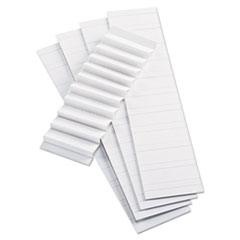
Pendaflex® Blank Inserts for 42 Series Hanging File Folders, 1/5 Tab, 2", White, 100/Pack
Product Description Item: PFX242 Perforated and scored sheets tear and fold into strips of ten. Blank for up to three lines of type. This product was made from wood sourced from a certified managed forest. Color(s): White Quantity [Nom]: 100
Brand: Essendant
Category: Office Supplies > Filing & Organization > File Folders